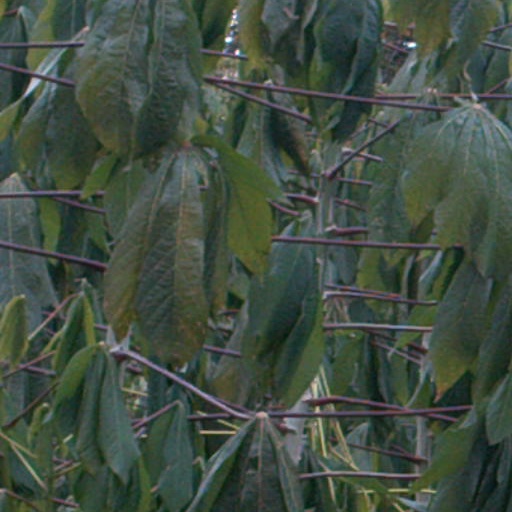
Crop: cassava